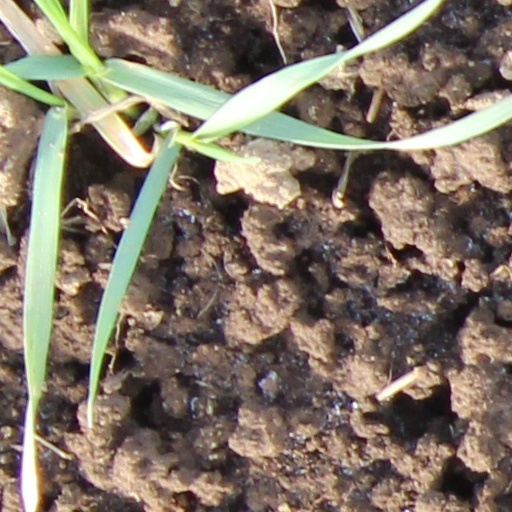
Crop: wheat